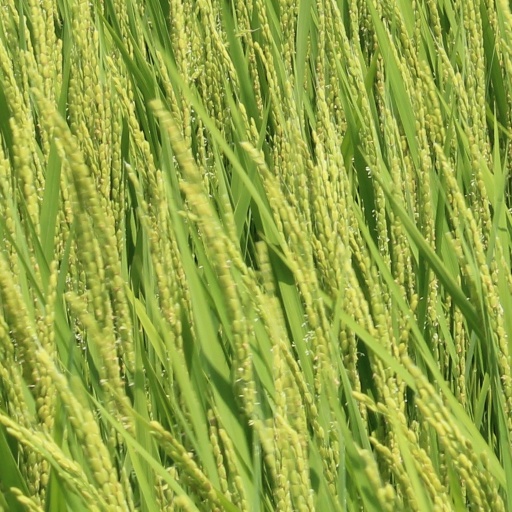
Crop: rice